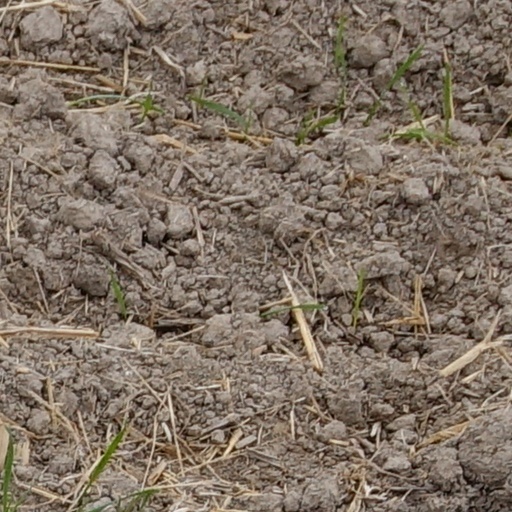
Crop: wheat